Deal Pier

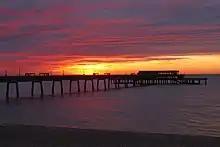
The pier from the south

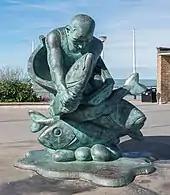
"Embracing the Sea" (1998) by Jon Buck at the entrance to the pier

The present pier, designed by Sir W. Halcrow & Partners, was opened on 19 November 1957 by the Duke of Edinburgh. Constructed predominantly from concrete-clad steel, it is in length and ends in a three-tiered pier-head, featuring a cafe, bar, lounge, and fishing decks. The lowest of the three tiers is almost permanently underwater except for the lowest tide and has become disused. A notice announces that it is the same length as the RMS "Titanic", but that ship was over shorter. The pier is a popular sport fishing venue.